Muses

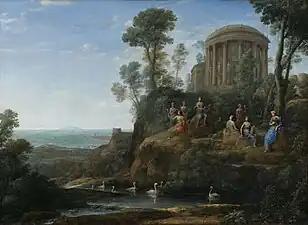
"Apollo and the Muses on Mount Helicon" (1680) by Claude Lorrain

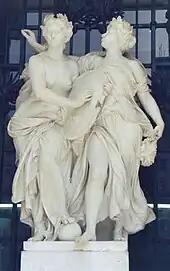
"Melpomene and Polyhymnia", Palacio de Bellas Artes, Mexico

According to Hesiod's "Theogony" (seventh century BC), they were daughters of Zeus, king of the gods, and Mnemosyne, Titan goddess of memory. Hesiod in Theogony narrates that the Muses brought to people forgetfulness, that is, the forgetfulness of pain and the cessation of obligations.